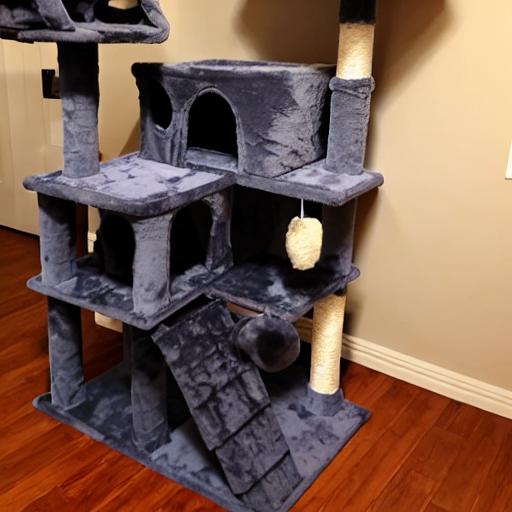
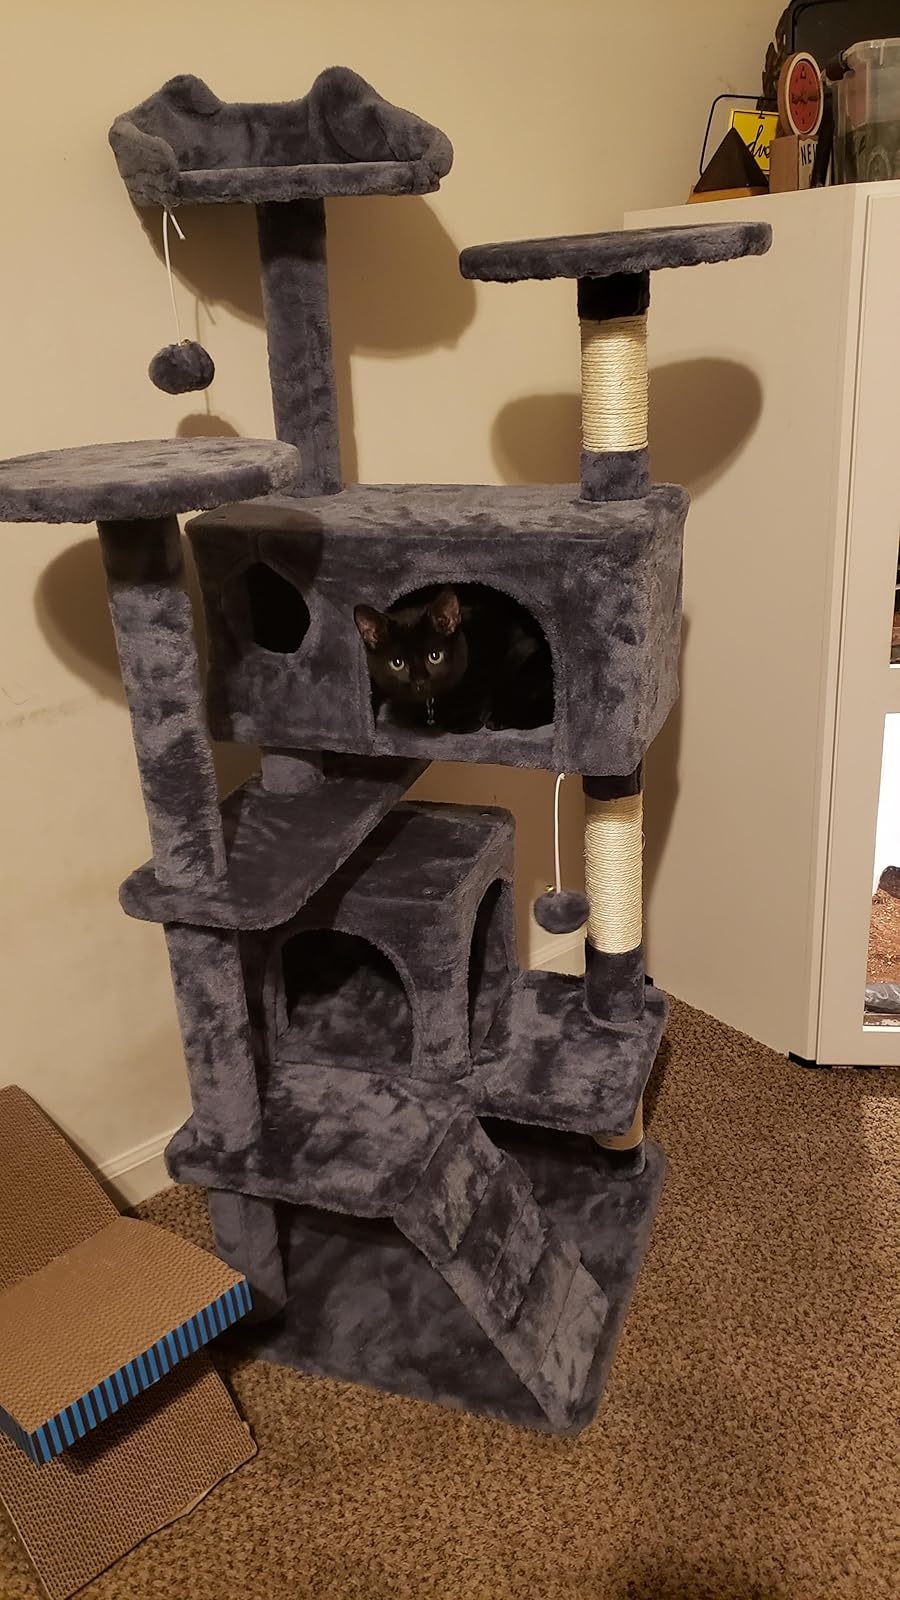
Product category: items_cat tree
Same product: no